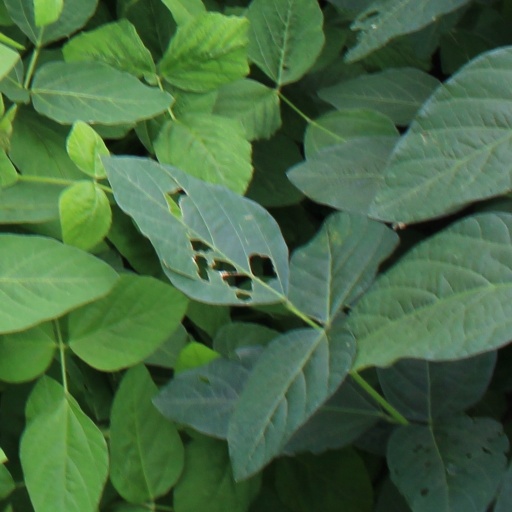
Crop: soybean